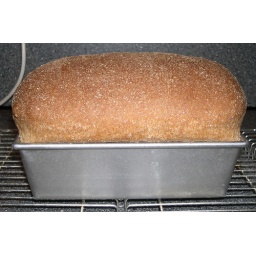
Op onderste richel van oven in 35 minuten afgebakken